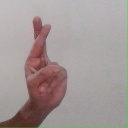
अक्षर: र